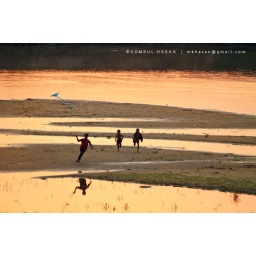
three boys were running with a kite in the river shomreshwari, Birishiri, 2010